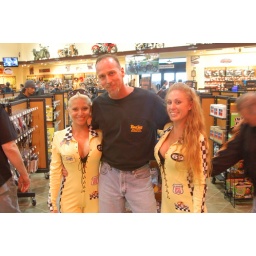
girls in yellow at bike week